Malankara Orthodox Syrian Church

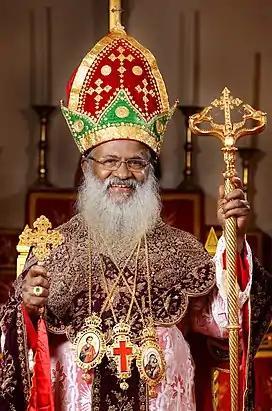
Baselios Marthoma Mathews III Present Catholicos and Malankara Metropolitan

The spiritual head of the church is the Catholicos of the East, and its temporal head is the Malankara Metropolitan. Since 1934, both titles have been vested in one person; the official title of the head of the church is "The Catholicos of the Apostolic Throne of Saint Thomas and The Malankara Metropolitan". Baselios Marthoma Mathews III was enthroned as the Malankara Metropolitan and the Catholicos of the East. He is the eighth Catholicose of the East in Malankara and the 21st Malankara Metropolitan.